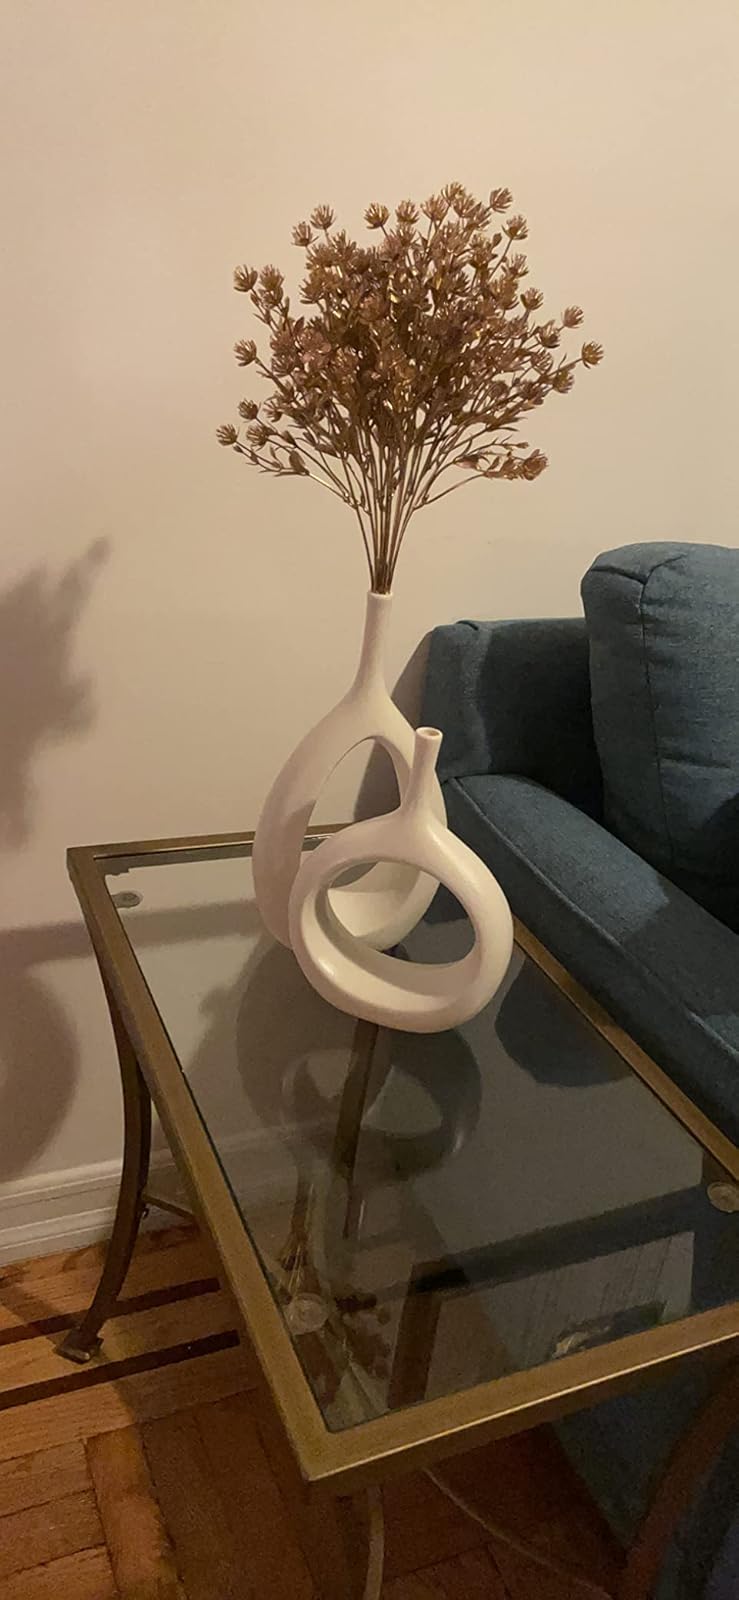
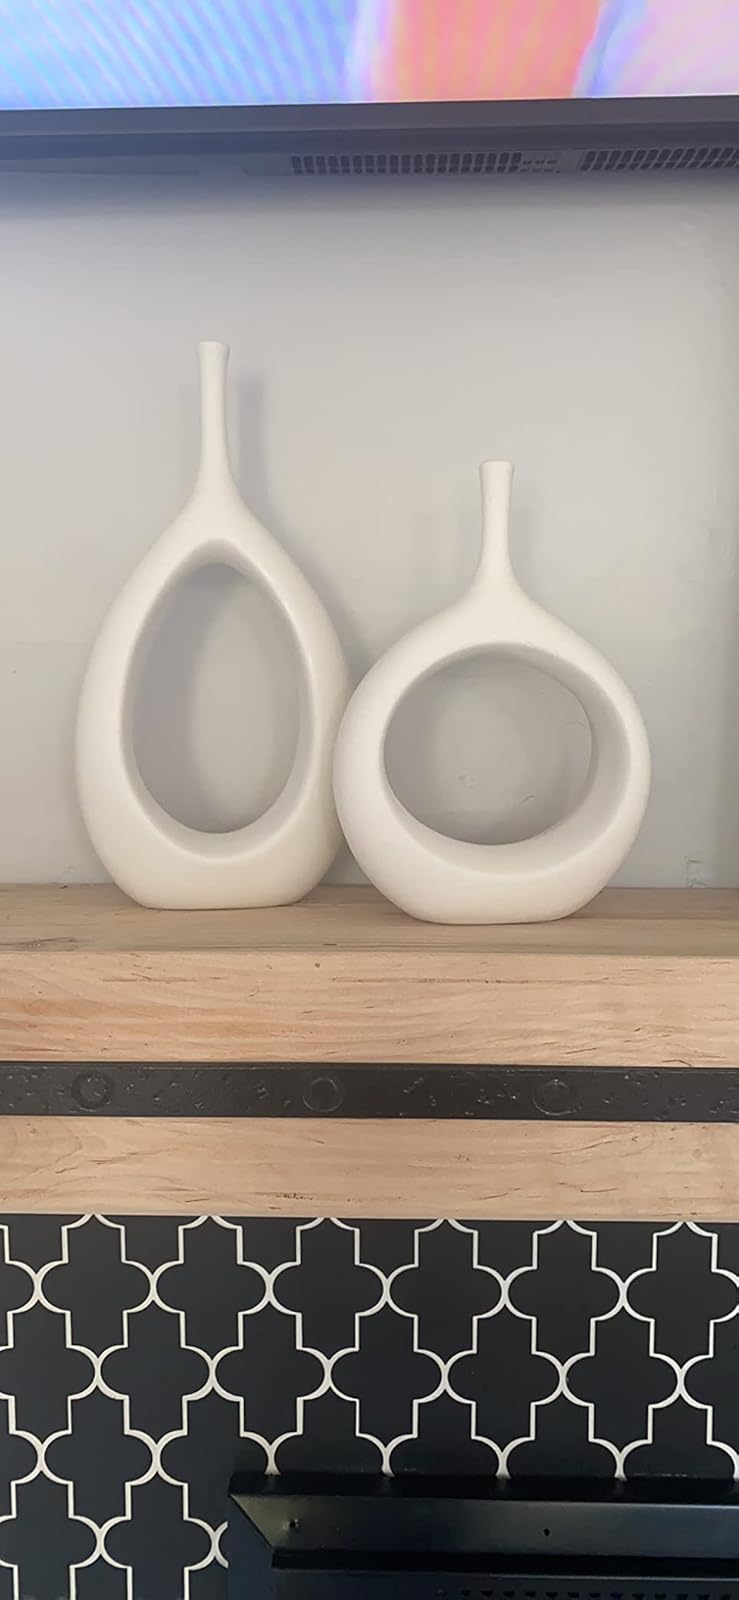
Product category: vase
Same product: yes